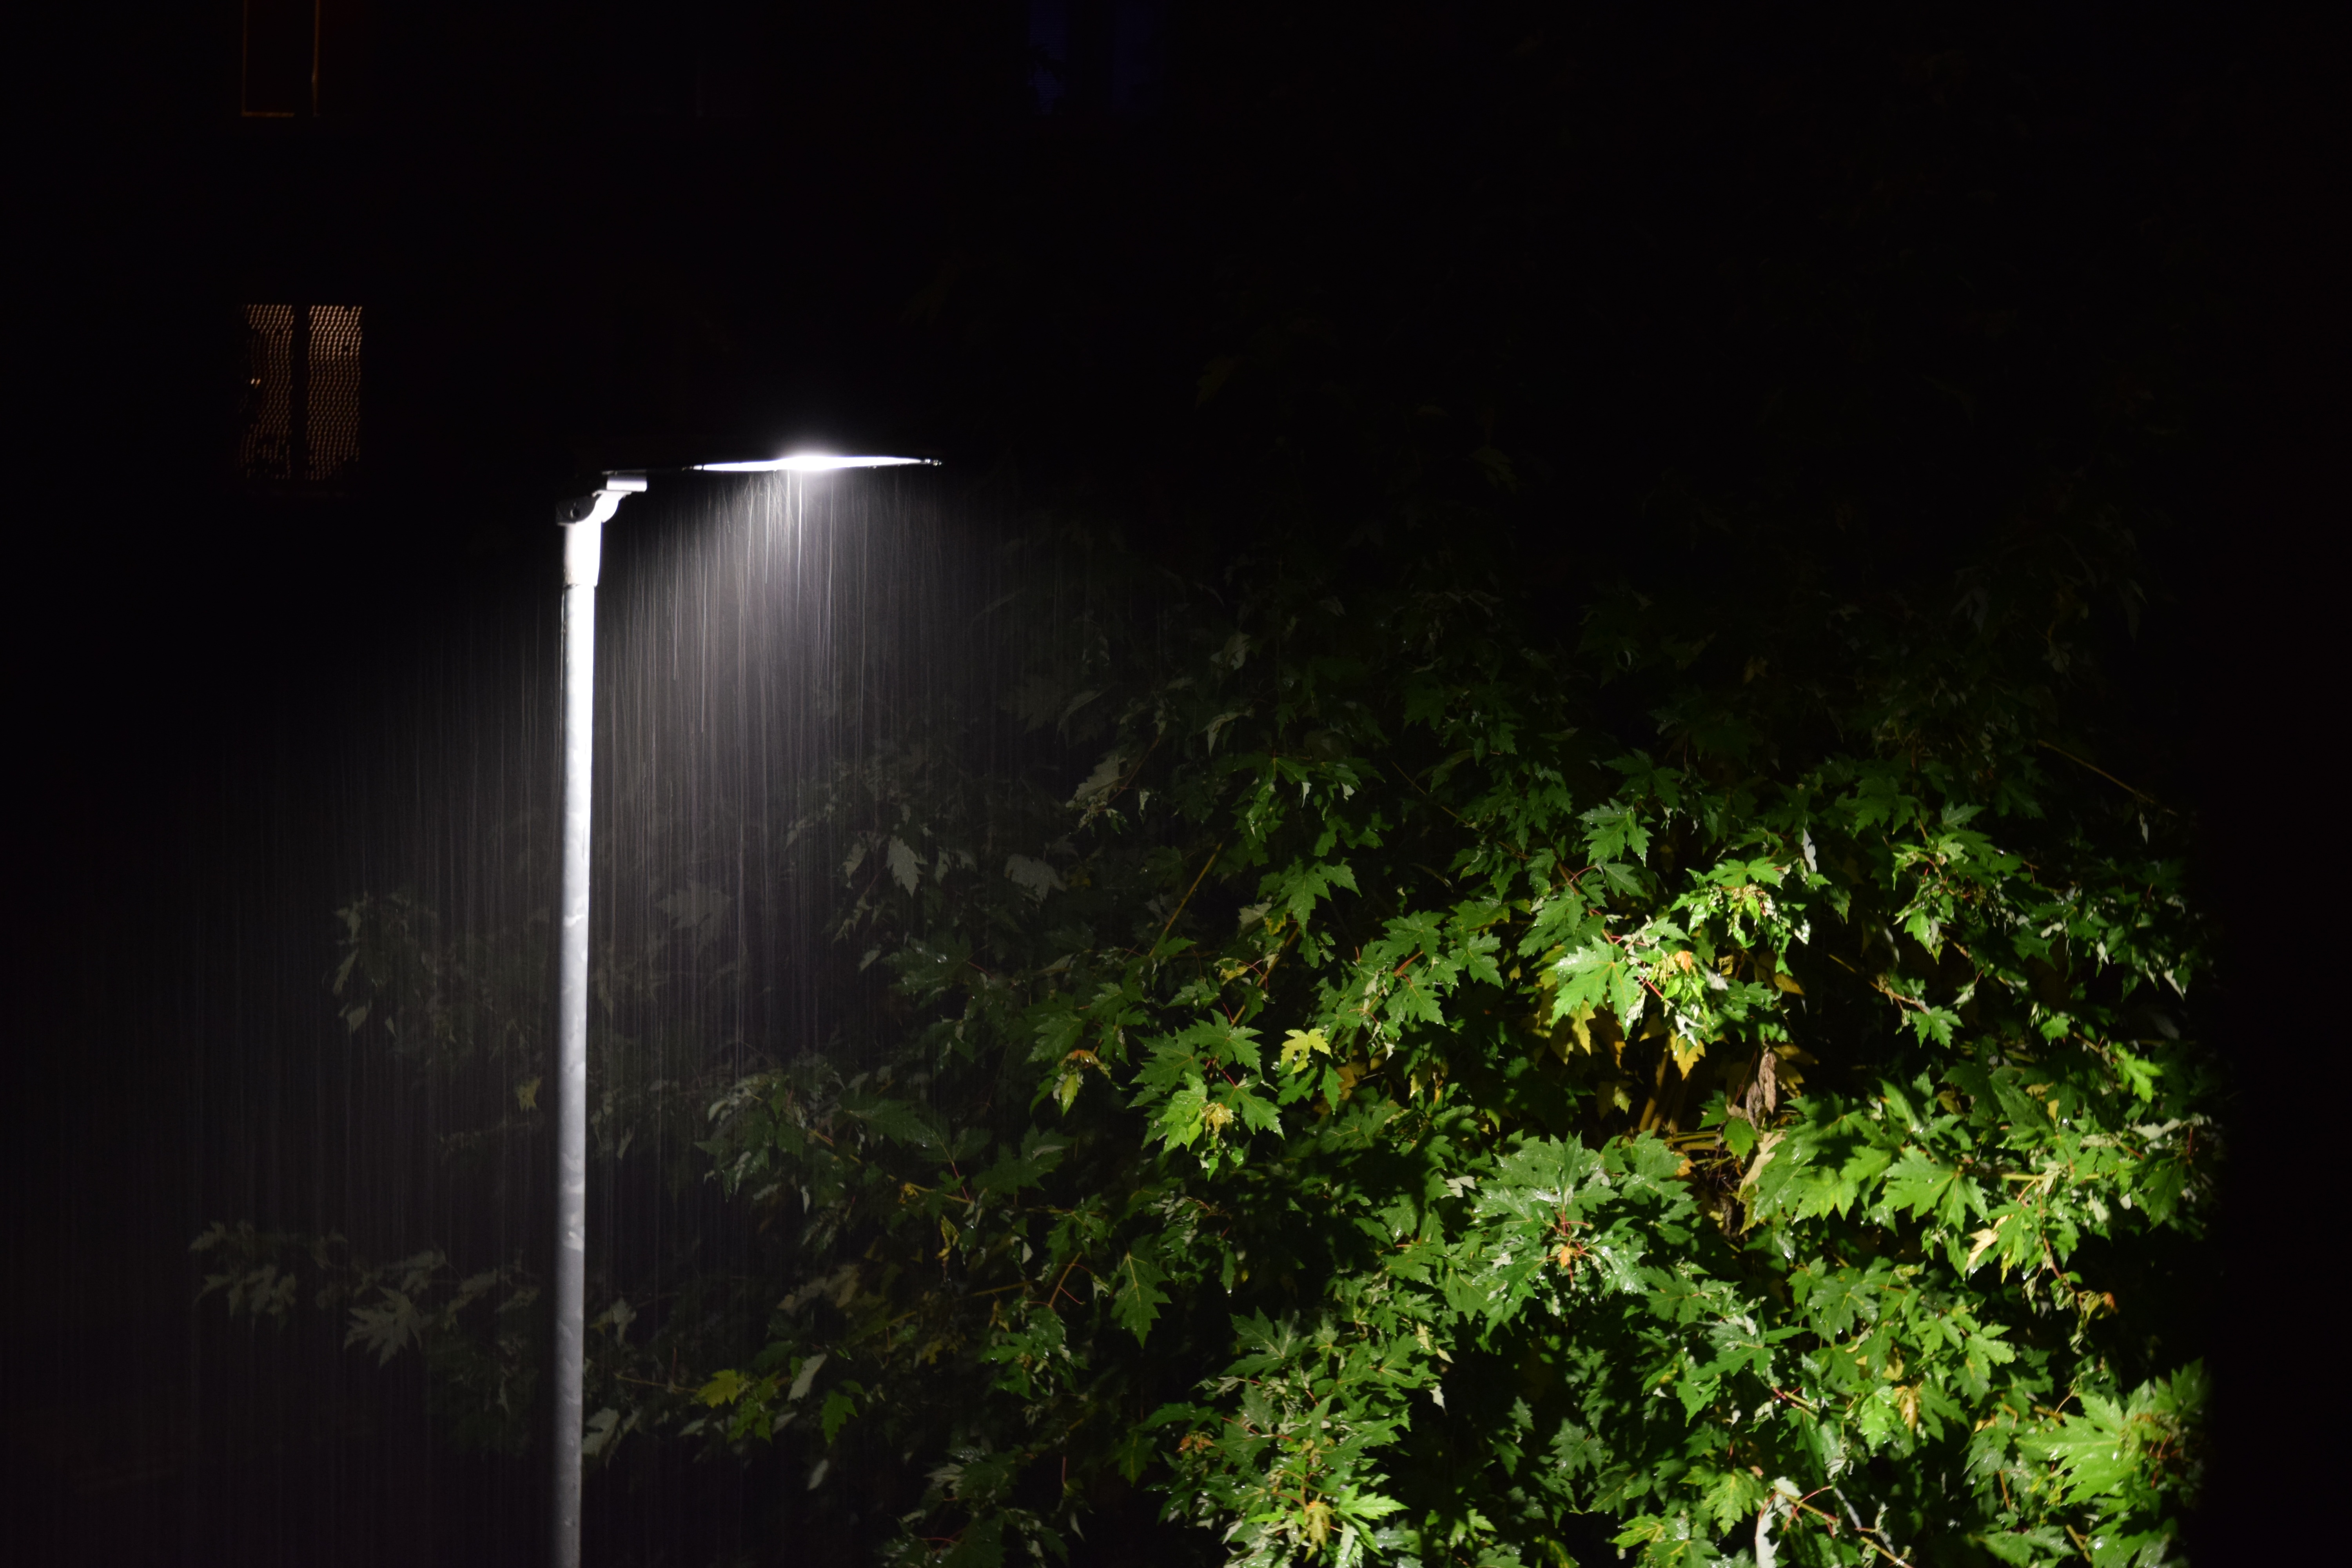
tree, light, street, night, sunlight, rain, green, lantern, darkness, street light, lighting, outdoors, drops, easy